Childhood obesity

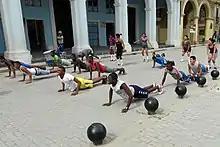
Secondary students in Havana, Cuba, during a physical education class

Physical inactivity of children has also shown to be a serious cause, and children who fail to engage in regular physical activity are at greater risk of obesity. Researchers studied the physical activity of 133 children over a three-week period using an accelerometer to measure each child's level of physical activity. They discovered the obese children were 35% less active on school days and 65% less active on weekends compared to non-obese children.